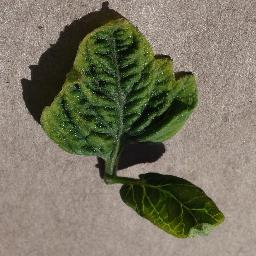
Label: Tomato___Tomato_Yellow_Leaf_Curl_Virus